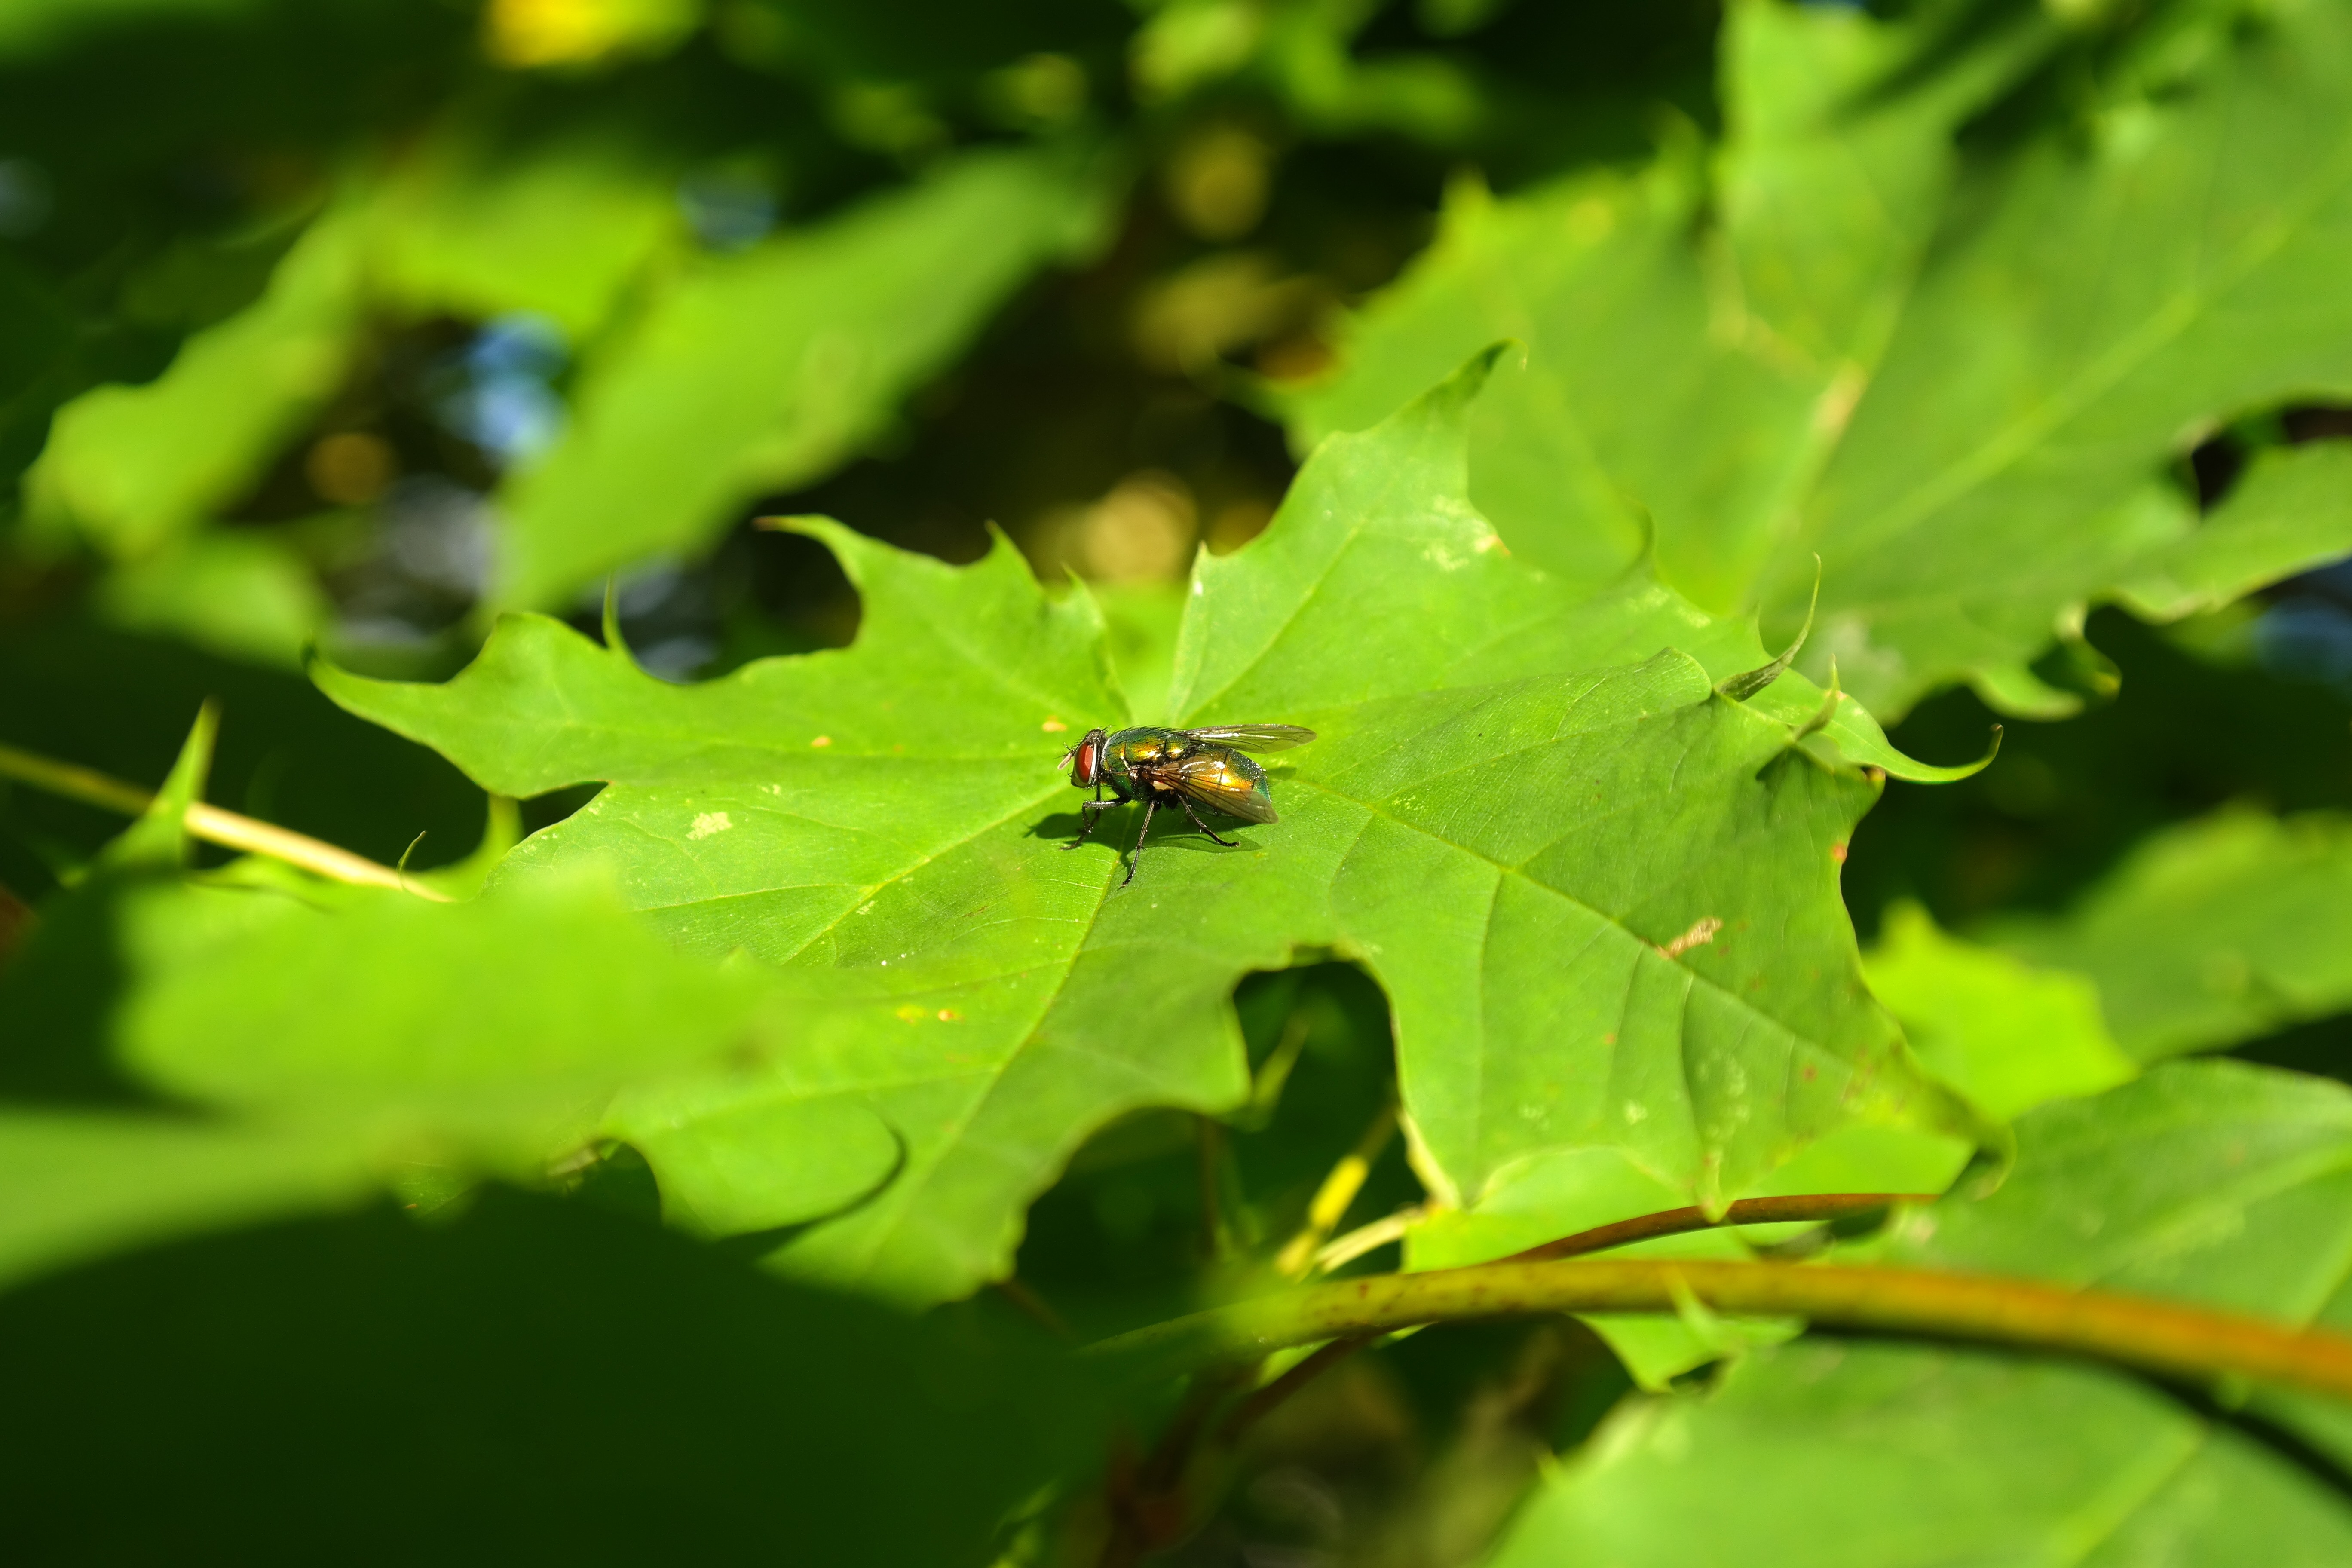
tree, nature, branch, plant, leaf, flower, fly, green, insect, autumn, botany, flora, fauna, maple, invertebrate, maple leaf, leaves, calliphoridae, acer, bluebottle, macro photography, flowering plant, acer saccharinum, silver maple, woody plant, land plant, goldfliege, lucilia sericata, lucilia